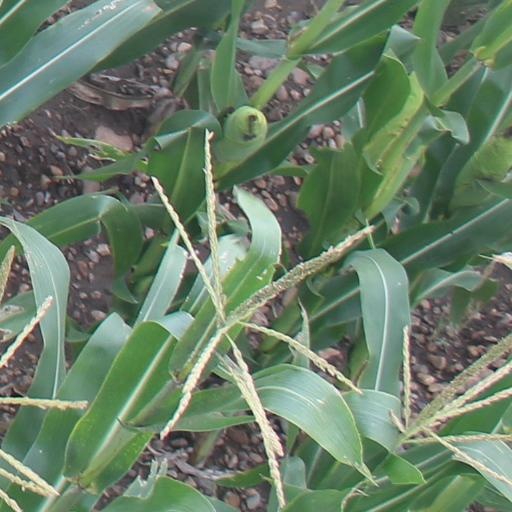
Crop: maize; corn